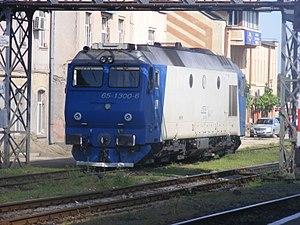
Les Chemins de fer roumains sont l'entreprise publique responsable de l'exploitation du réseau ferré roumain.